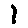
Label: 1